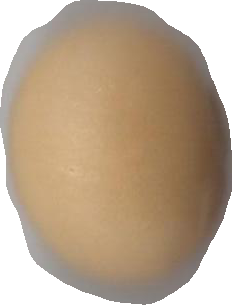
Variety: Grobogan